London Underground infrastructure

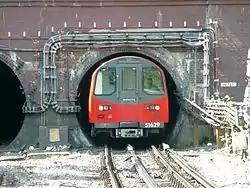
A Northern line deep-tube train leaves a tunnel mouth just north of Hendon Central station.

When the City & South London Railway opened in 1890 access to the platforms was by two hydraulic lifts, each capable of carrying 50 passengers. The later extensions had electric lifts and five were provided at Bank. Access to the Waterloo & City Railway in 1898 was by slopes and steps, and the Great Northern & City Railway (GN&CR) used both hydraulic and electric lifts. The Central London Railway provided electric lifts when it opened in 1900, and the opening of Bond Street station was delayed as the lifts were not ready. The UERL controversially imported 140 electric lifts from Otis Elevator Company in the U.S. for its three lines. Each carrying about 70 passengers, they were provided at every station except Gillespie Road (now Arsenal) and Embankment, where access was provided via the District's station. Hydraulic lifts were provided at Finsbury Park, powered from the GN&CR pumping station, and at Holloway Road there was an experimental spiral conveyor, but this was never used by the public. Each lift was manned, and at some quiet stations in the 1920s, the ticket office was moved into the lift, or it was arranged that the lift could be controlled from the ticket office.